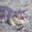
Label: crocodile